The Joshua Tree Tours 2017 and 2019

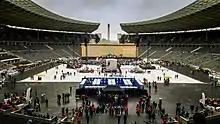
The stage as seen prior to a 12 July 2017 show in Berlin. It was designed using the stage from the band's original Joshua Tree Tour as a reference point.

Longtime U2 set designer Willie Williams said that there was a misconception that "because of the nature of the show, the staging could be very simple, which meant it would be achievable with a reduced lead time". He rejected the notion that the stage would be simple but did realise that much of the lead time required for U2 tours is spent defining the ideas behind them. With "The Joshua Tree"s anniversary as the idea, the development process was simplified, as the band and their creative team were able to begin with several assumptions: that half of the concerts' set list would consist of "The Joshua Tree" songs; that they could use the original Joshua Tree Tour stage as a reference point; and that photographer Anton Corbijn, who shot the photographs from the album sleeve, would create video content. In October 2016, the band began initial conversations with Stufish Entertainment Architects, the firm behind the set design.